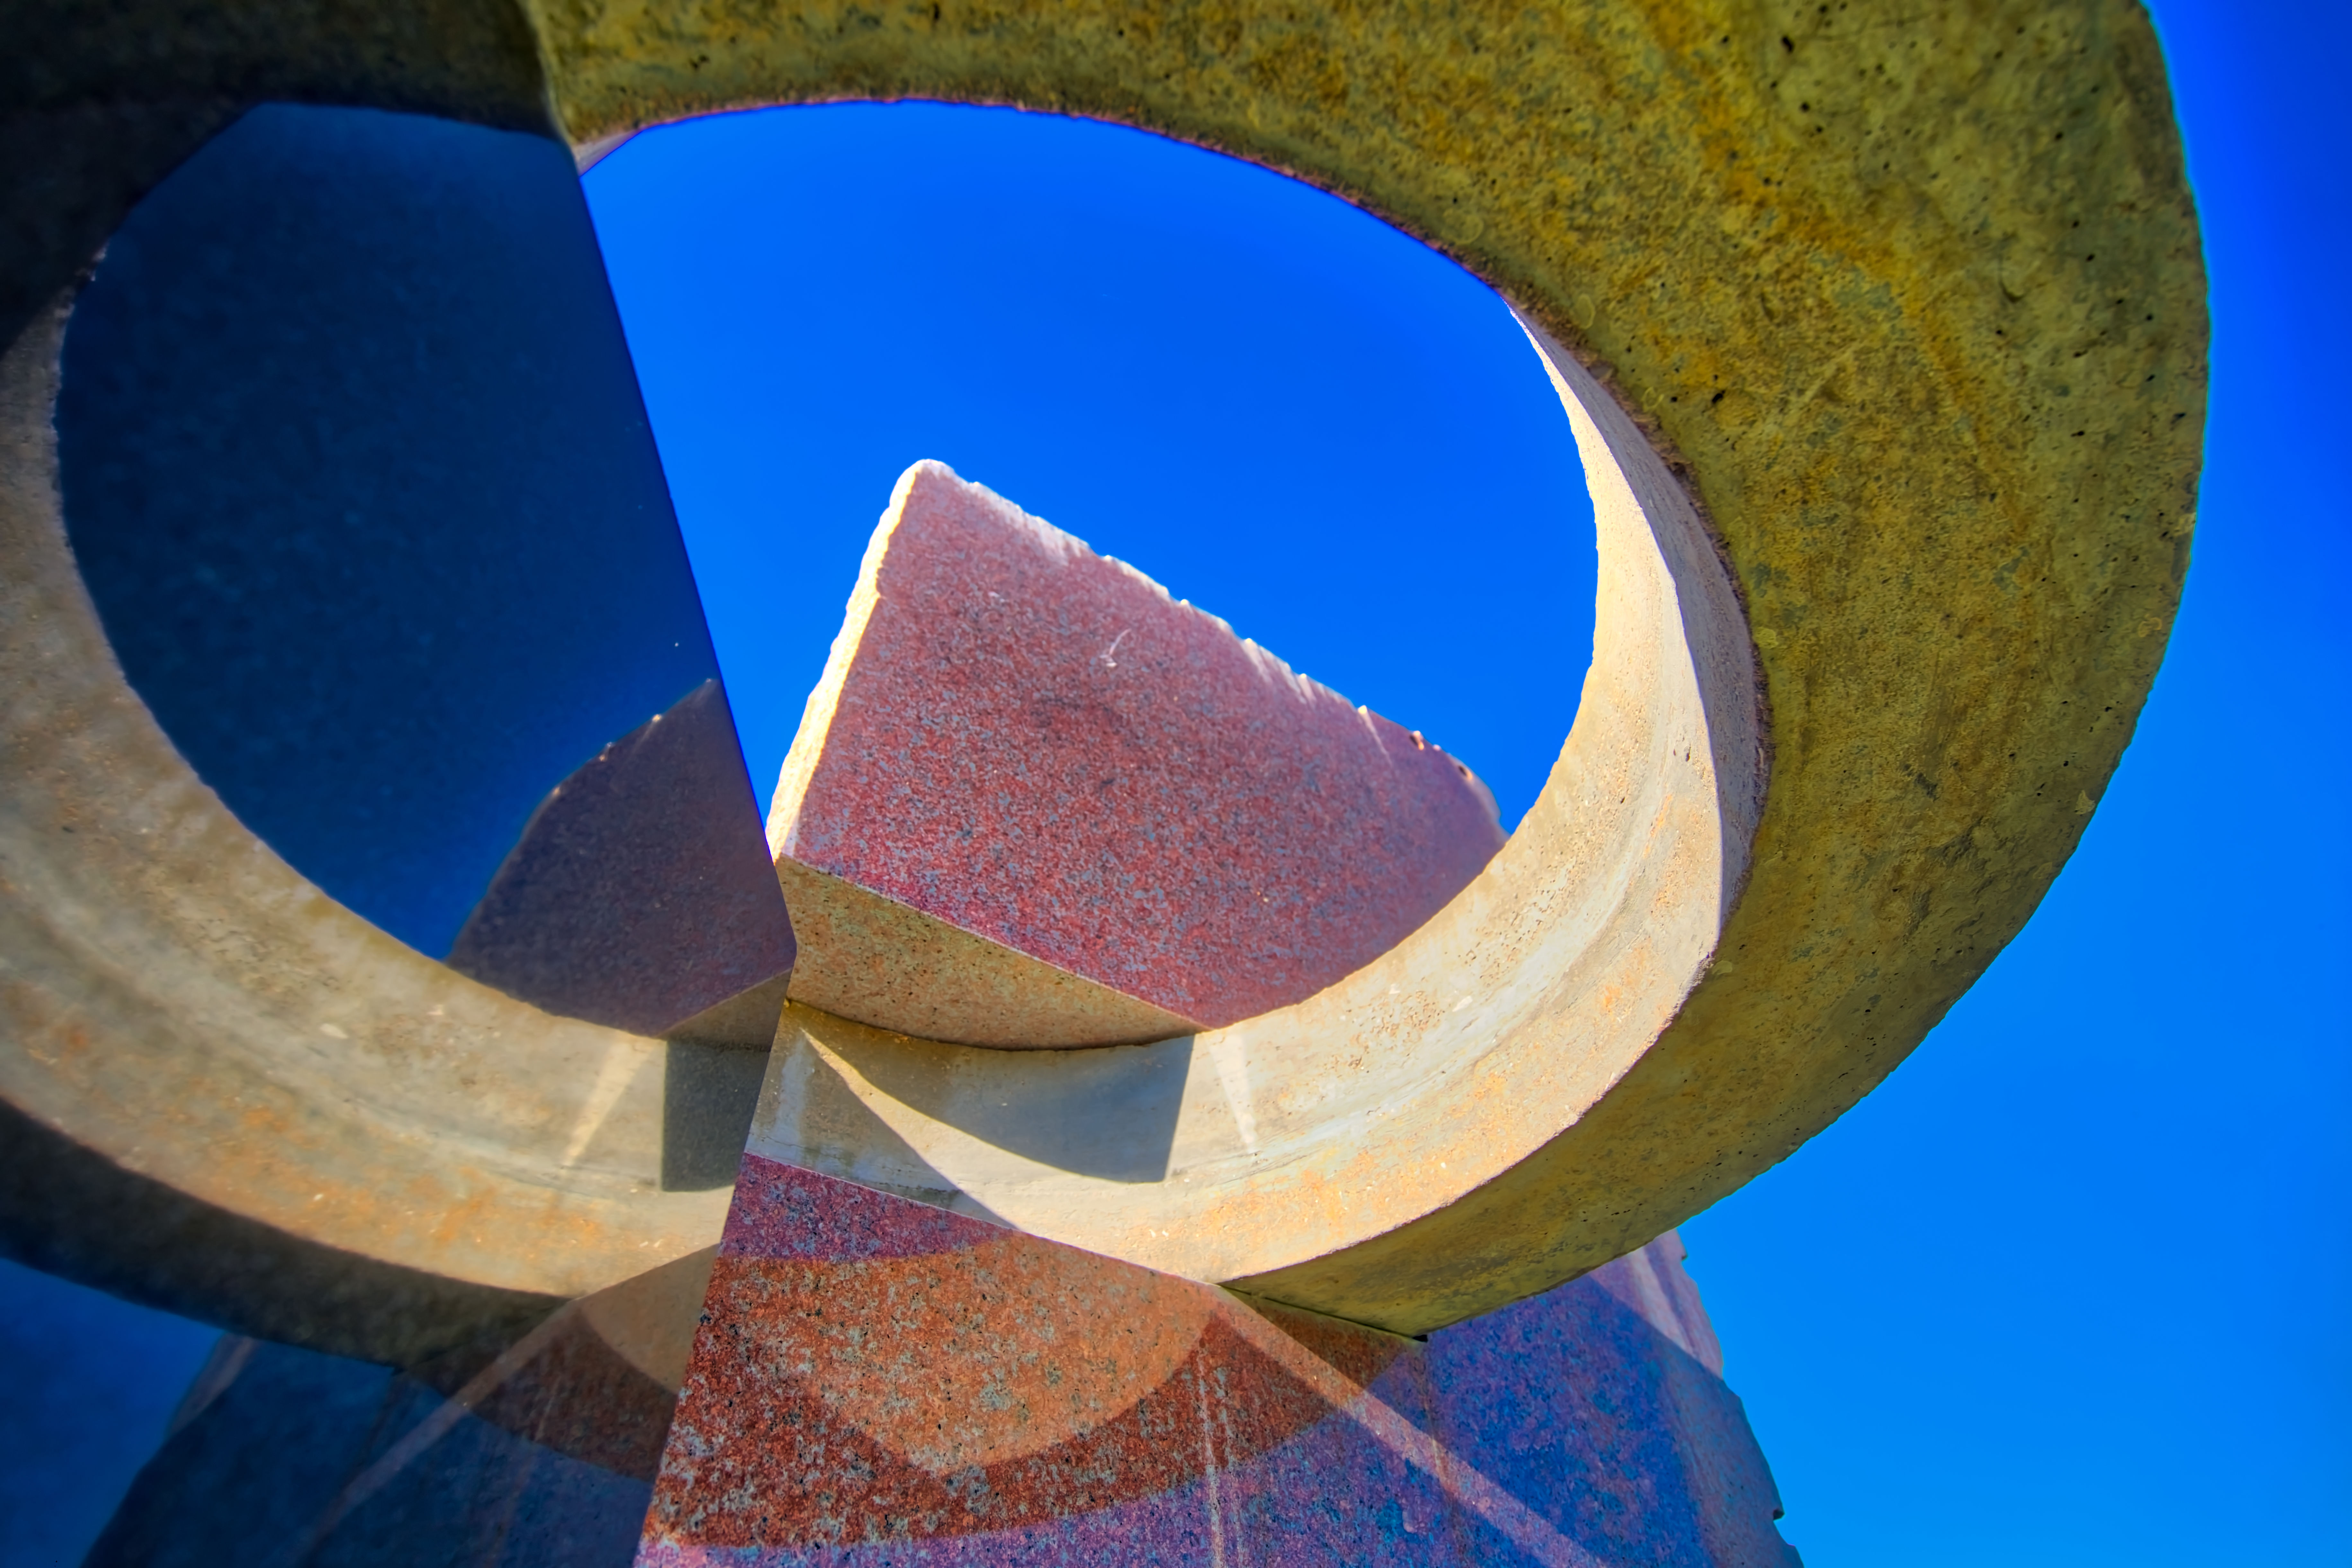
number, color, blue, circle, sculpture, hdr, art, cool image, organ, jim, i, shape, huntington, coupland